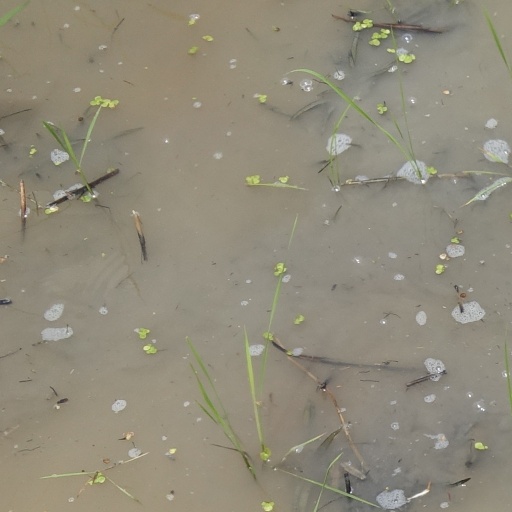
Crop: rice